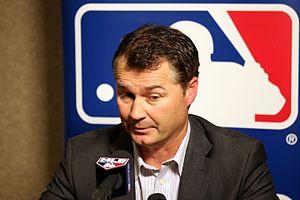
Scott Daniel Servais est un ancien joueur professionnel de baseball.